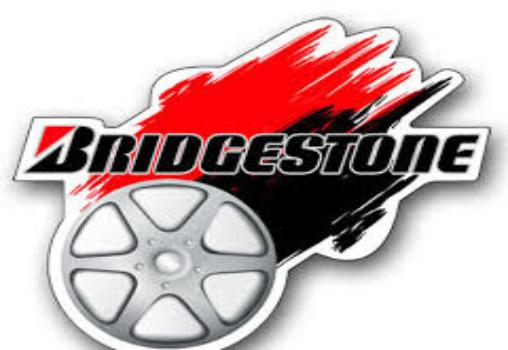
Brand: Bridgestone
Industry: Transportation